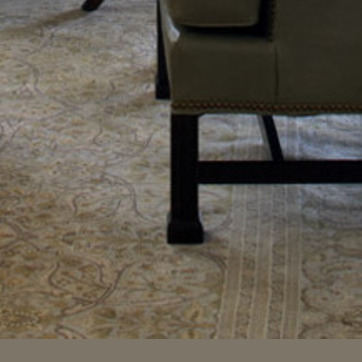
Material: wood